History of Chrysler

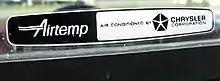
Airtemp logo on window of air conditioned Chrysler Corp. vehicle

In 1928, Chrysler Corporation began dividing its vehicle offerings by price class and function. The Plymouth brand was introduced at the low priced end of the market created essentially by once again reworking and rebadging Chrysler's 4-cylinder model. At the same time, the DeSoto marque was introduced in the medium-price field. Shortly thereafter, Chrysler bought the Dodge Brothers automobile and truck company and launched the Fargo range of trucks. By the late 1930s, the DeSoto and Dodge divisions would trade places in the corporate hierarchy. This proliferation of marques under Chrysler's umbrella might have been inspired by the similar strategy employed successfully by General Motors. Beginning in 1955, Imperial, formerly the top model of the Chrysler brand, became a separate make of its own, and in 1960, the Valiant was introduced likewise as a distinct marque. In the U.S. market, Valiant was made a model in the Plymouth line and the DeSoto make was discontinued for 1961. With those exceptions per applicable year and market, Chrysler's range from lowest to highest price from the 1940s through the 1970s was Valiant, Plymouth, Dodge, DeSoto, Chrysler, and Imperial. After acquiring AMC in 1987, Chrysler fulfilled one of AMC's conditions of sale by creating the Eagle marque in 1988 to be sold at existing AMC-Jeep dealers. The Eagle brand lasted a decade, being discontinued in 1998, while Plymouth was ended three years later.